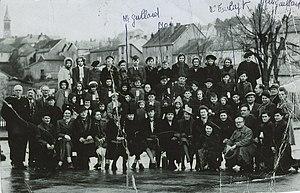
Février 1942 à La Clayette. De gauche à droite
Clotilde Gaillard, née le 31 août 1907 et morte le 3 mai 2008, est une femme française originaire de La Clayette en Saône-et-Loire, dans la partie méridionale de la région Bourgogne. Durant les années d'Occupation, elle fut Vice-Présidente de la Croix-Rouge du Canton de La Clayette. Le 30 juillet 2007, elle a été honorée du titre de Juste parmi les nations par le Mémorial de Yad Vashem de Jérusalem, conjointement avec sa mère Marie-Aimée Gaillard qui reçoit la distinction à titre posthume.
La Clayette est une commune française située dans le département de Saône-et-Loire en région Bourgogne-Franche-Comté.